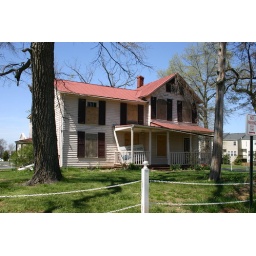
This old creepy house is in a church parking lot behind our house.